SEAT Inca

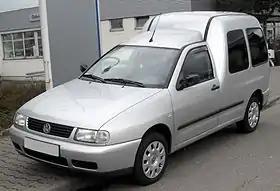
Volkswagen Caddy ("Typ" 9K)

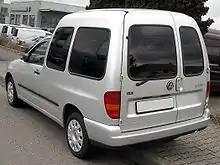
Volkswagen Caddy ("Typ" 9K) Rear

The SEAT Inca was rebadged by SEAT's parent company Volkswagen and sold under the name Volkswagen Caddy ("Typ" 9K). Its badge-engineered Volkswagen stablemate was identical in every respect apart from some (easily interchangeable) branding logos, and the front grille.